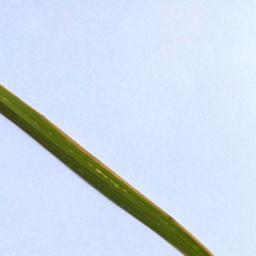
Label: Rice___Leaf_Blast